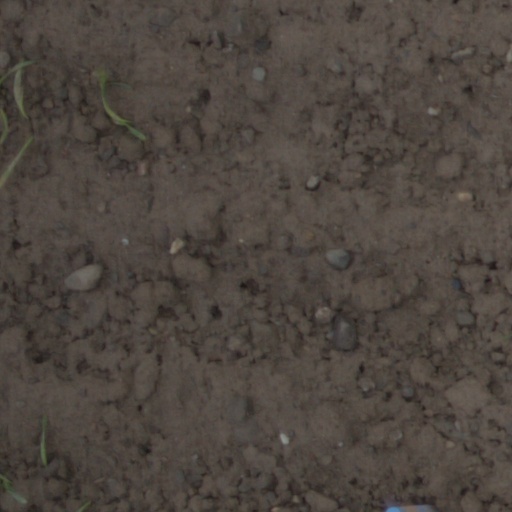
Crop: wheat